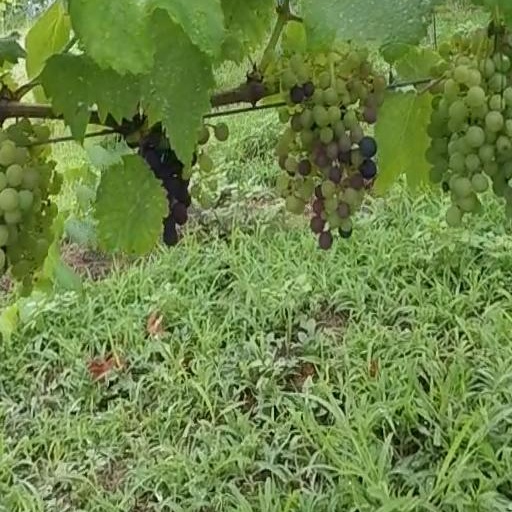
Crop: grape